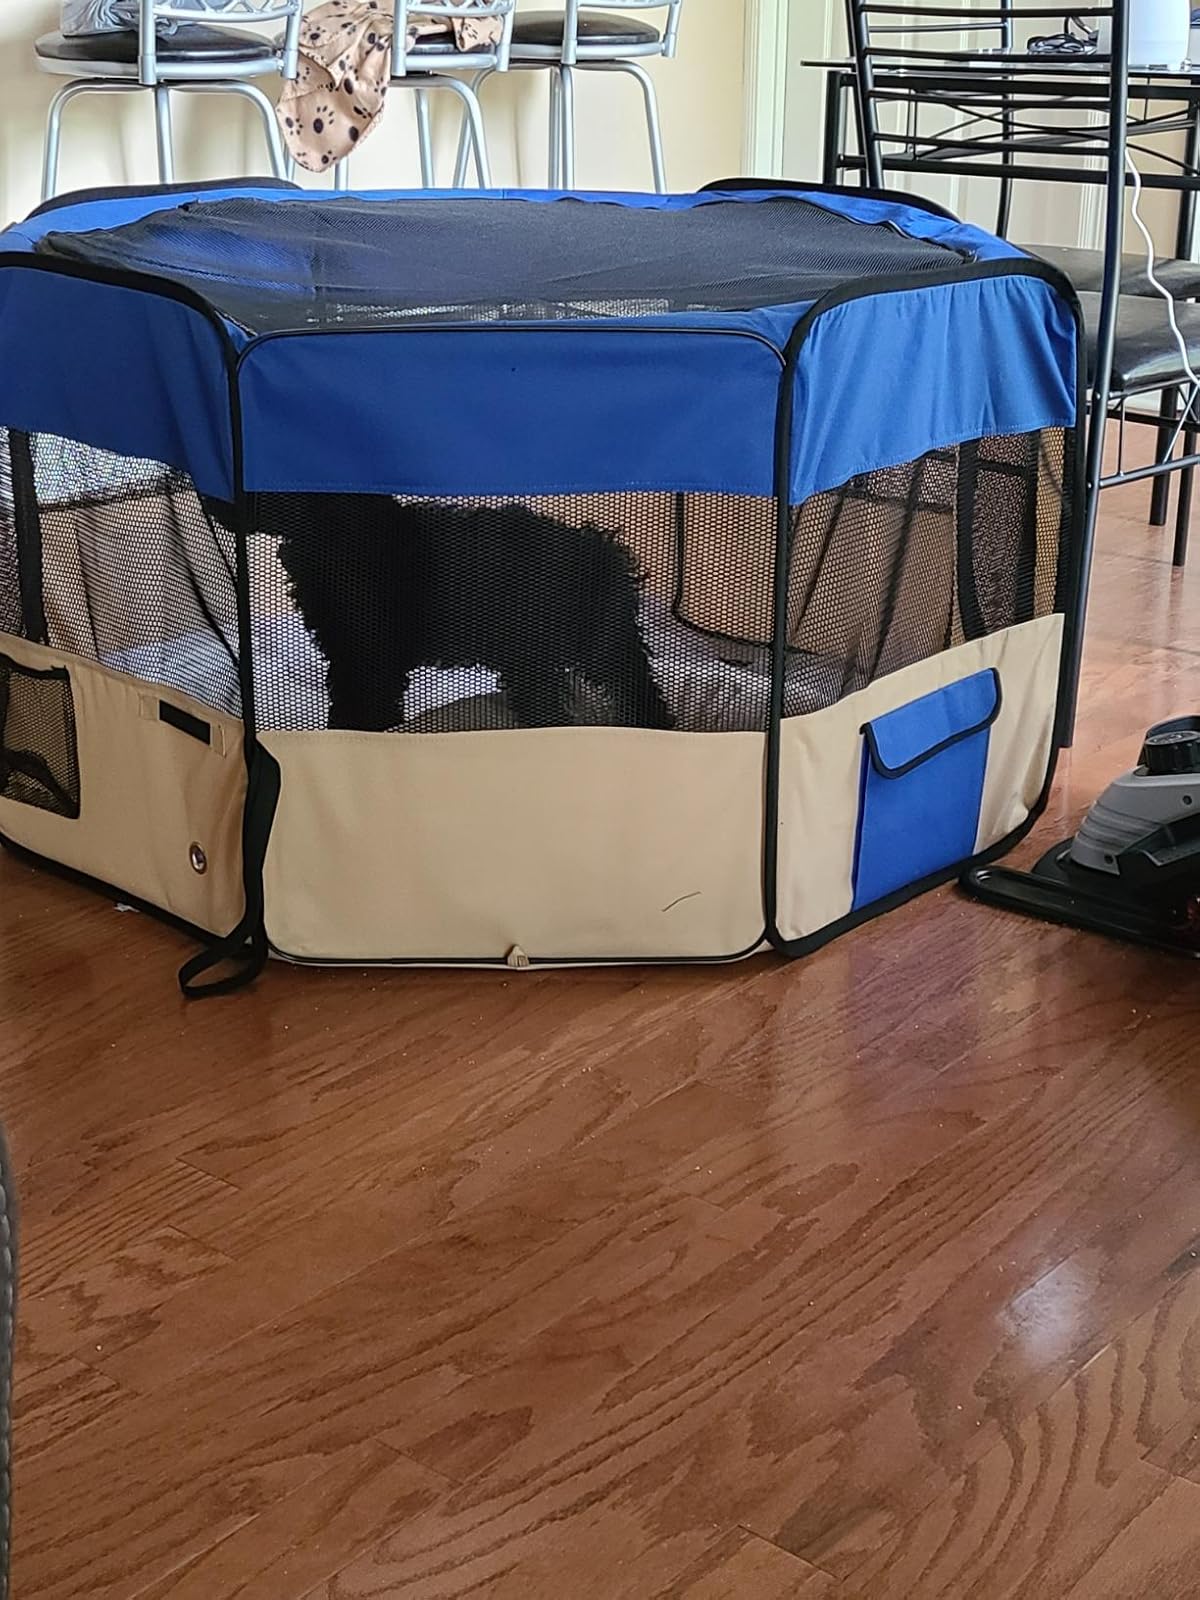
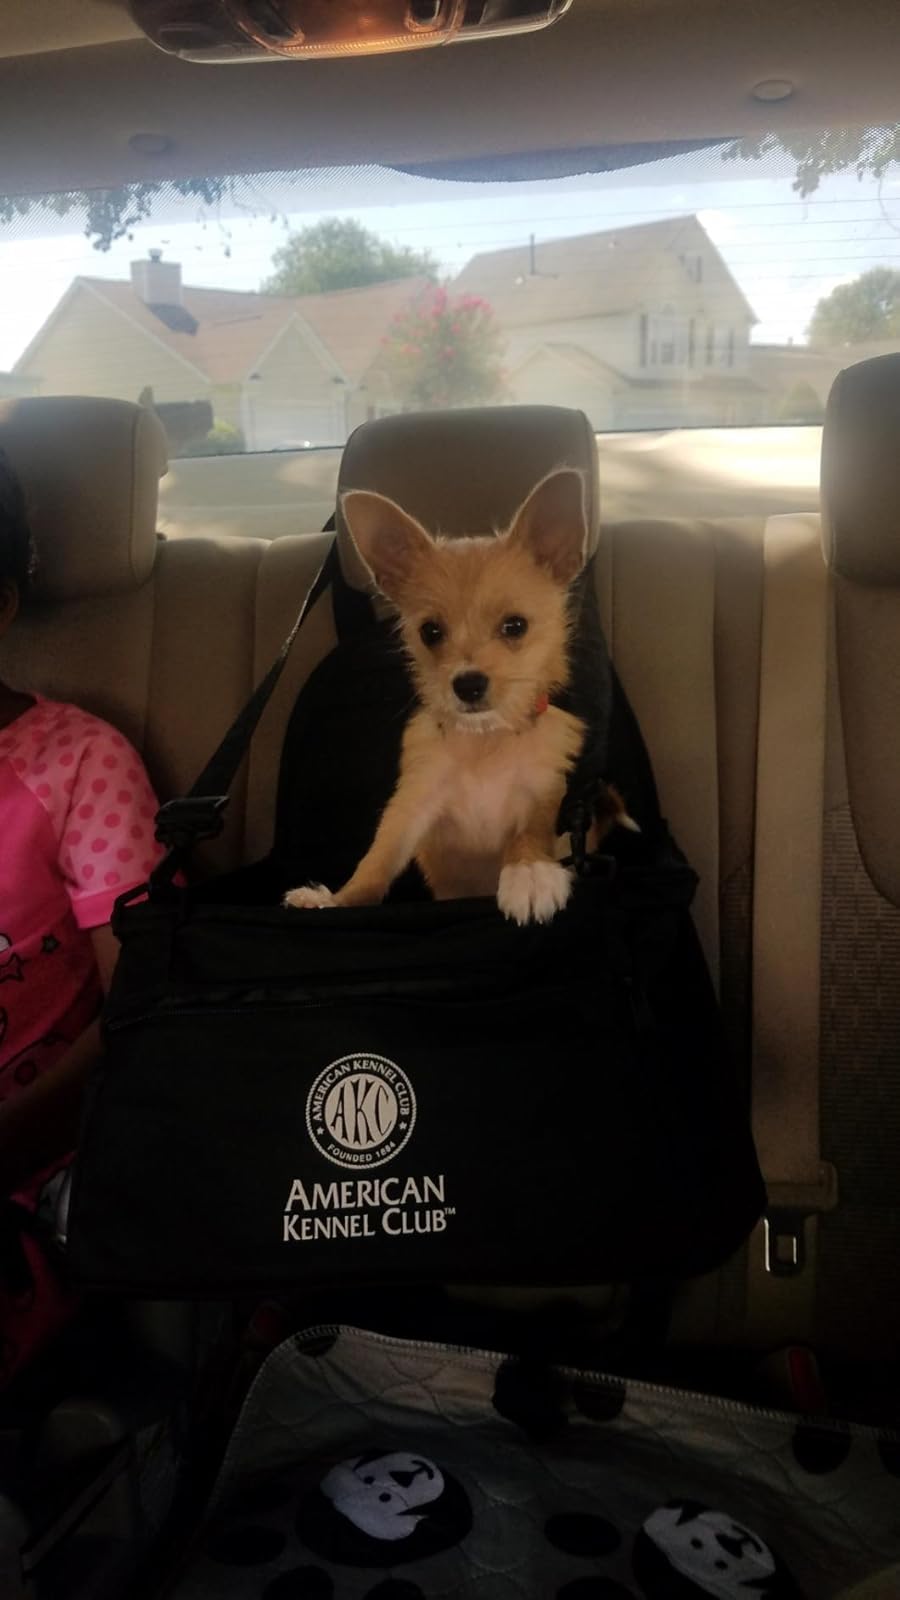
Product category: items_kennel
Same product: no